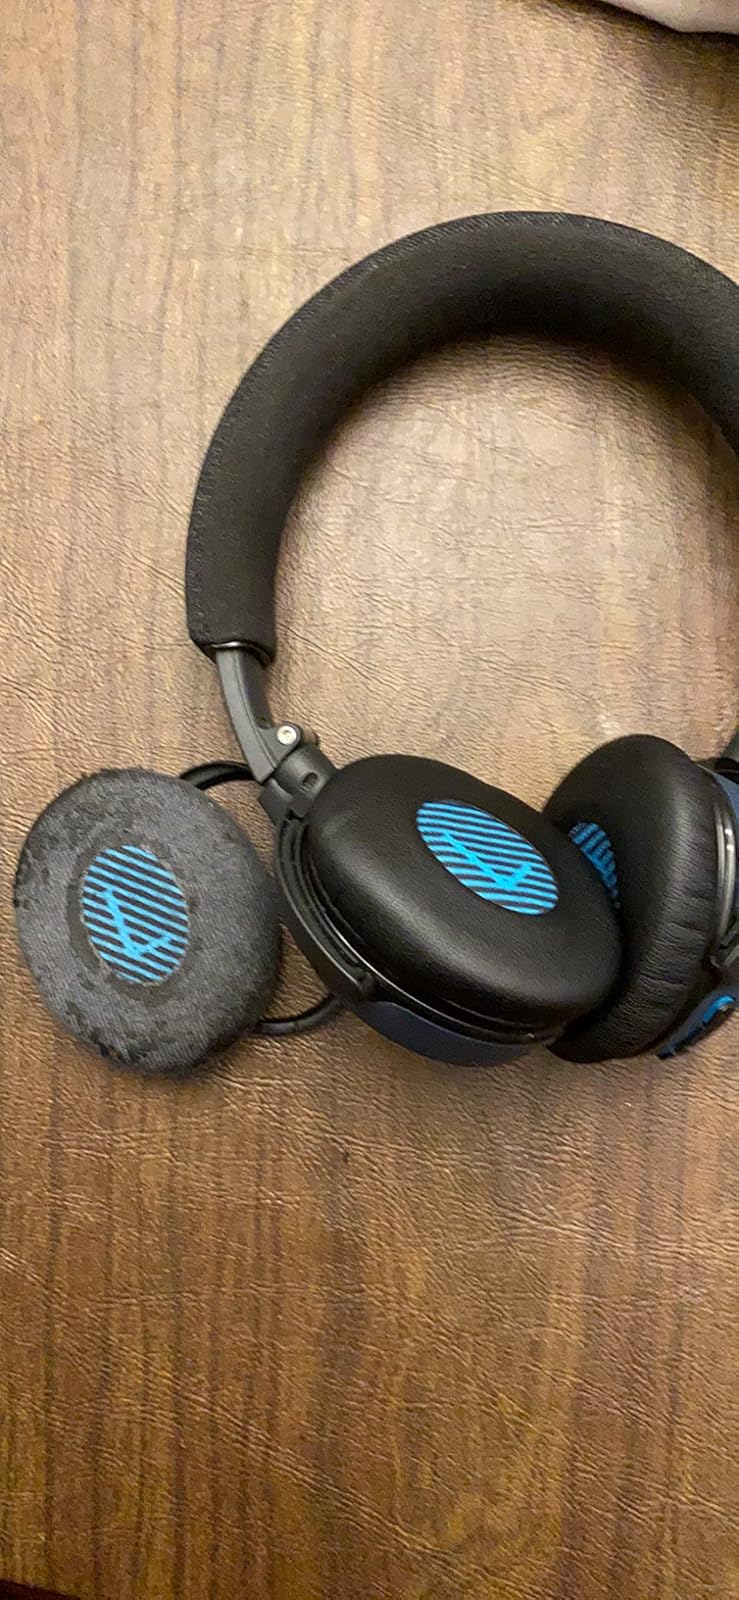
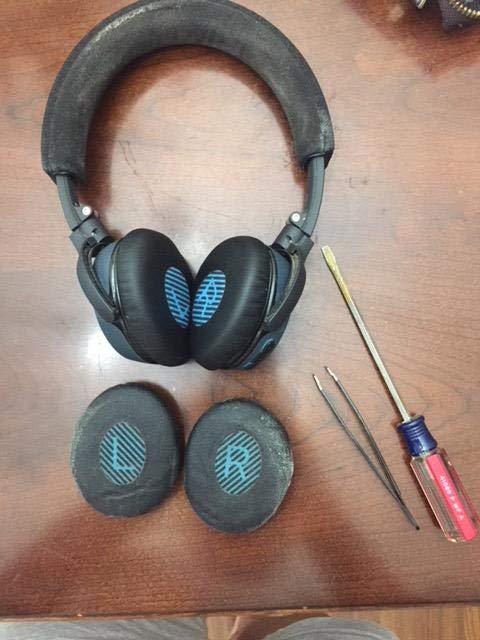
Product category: headphones
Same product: yes